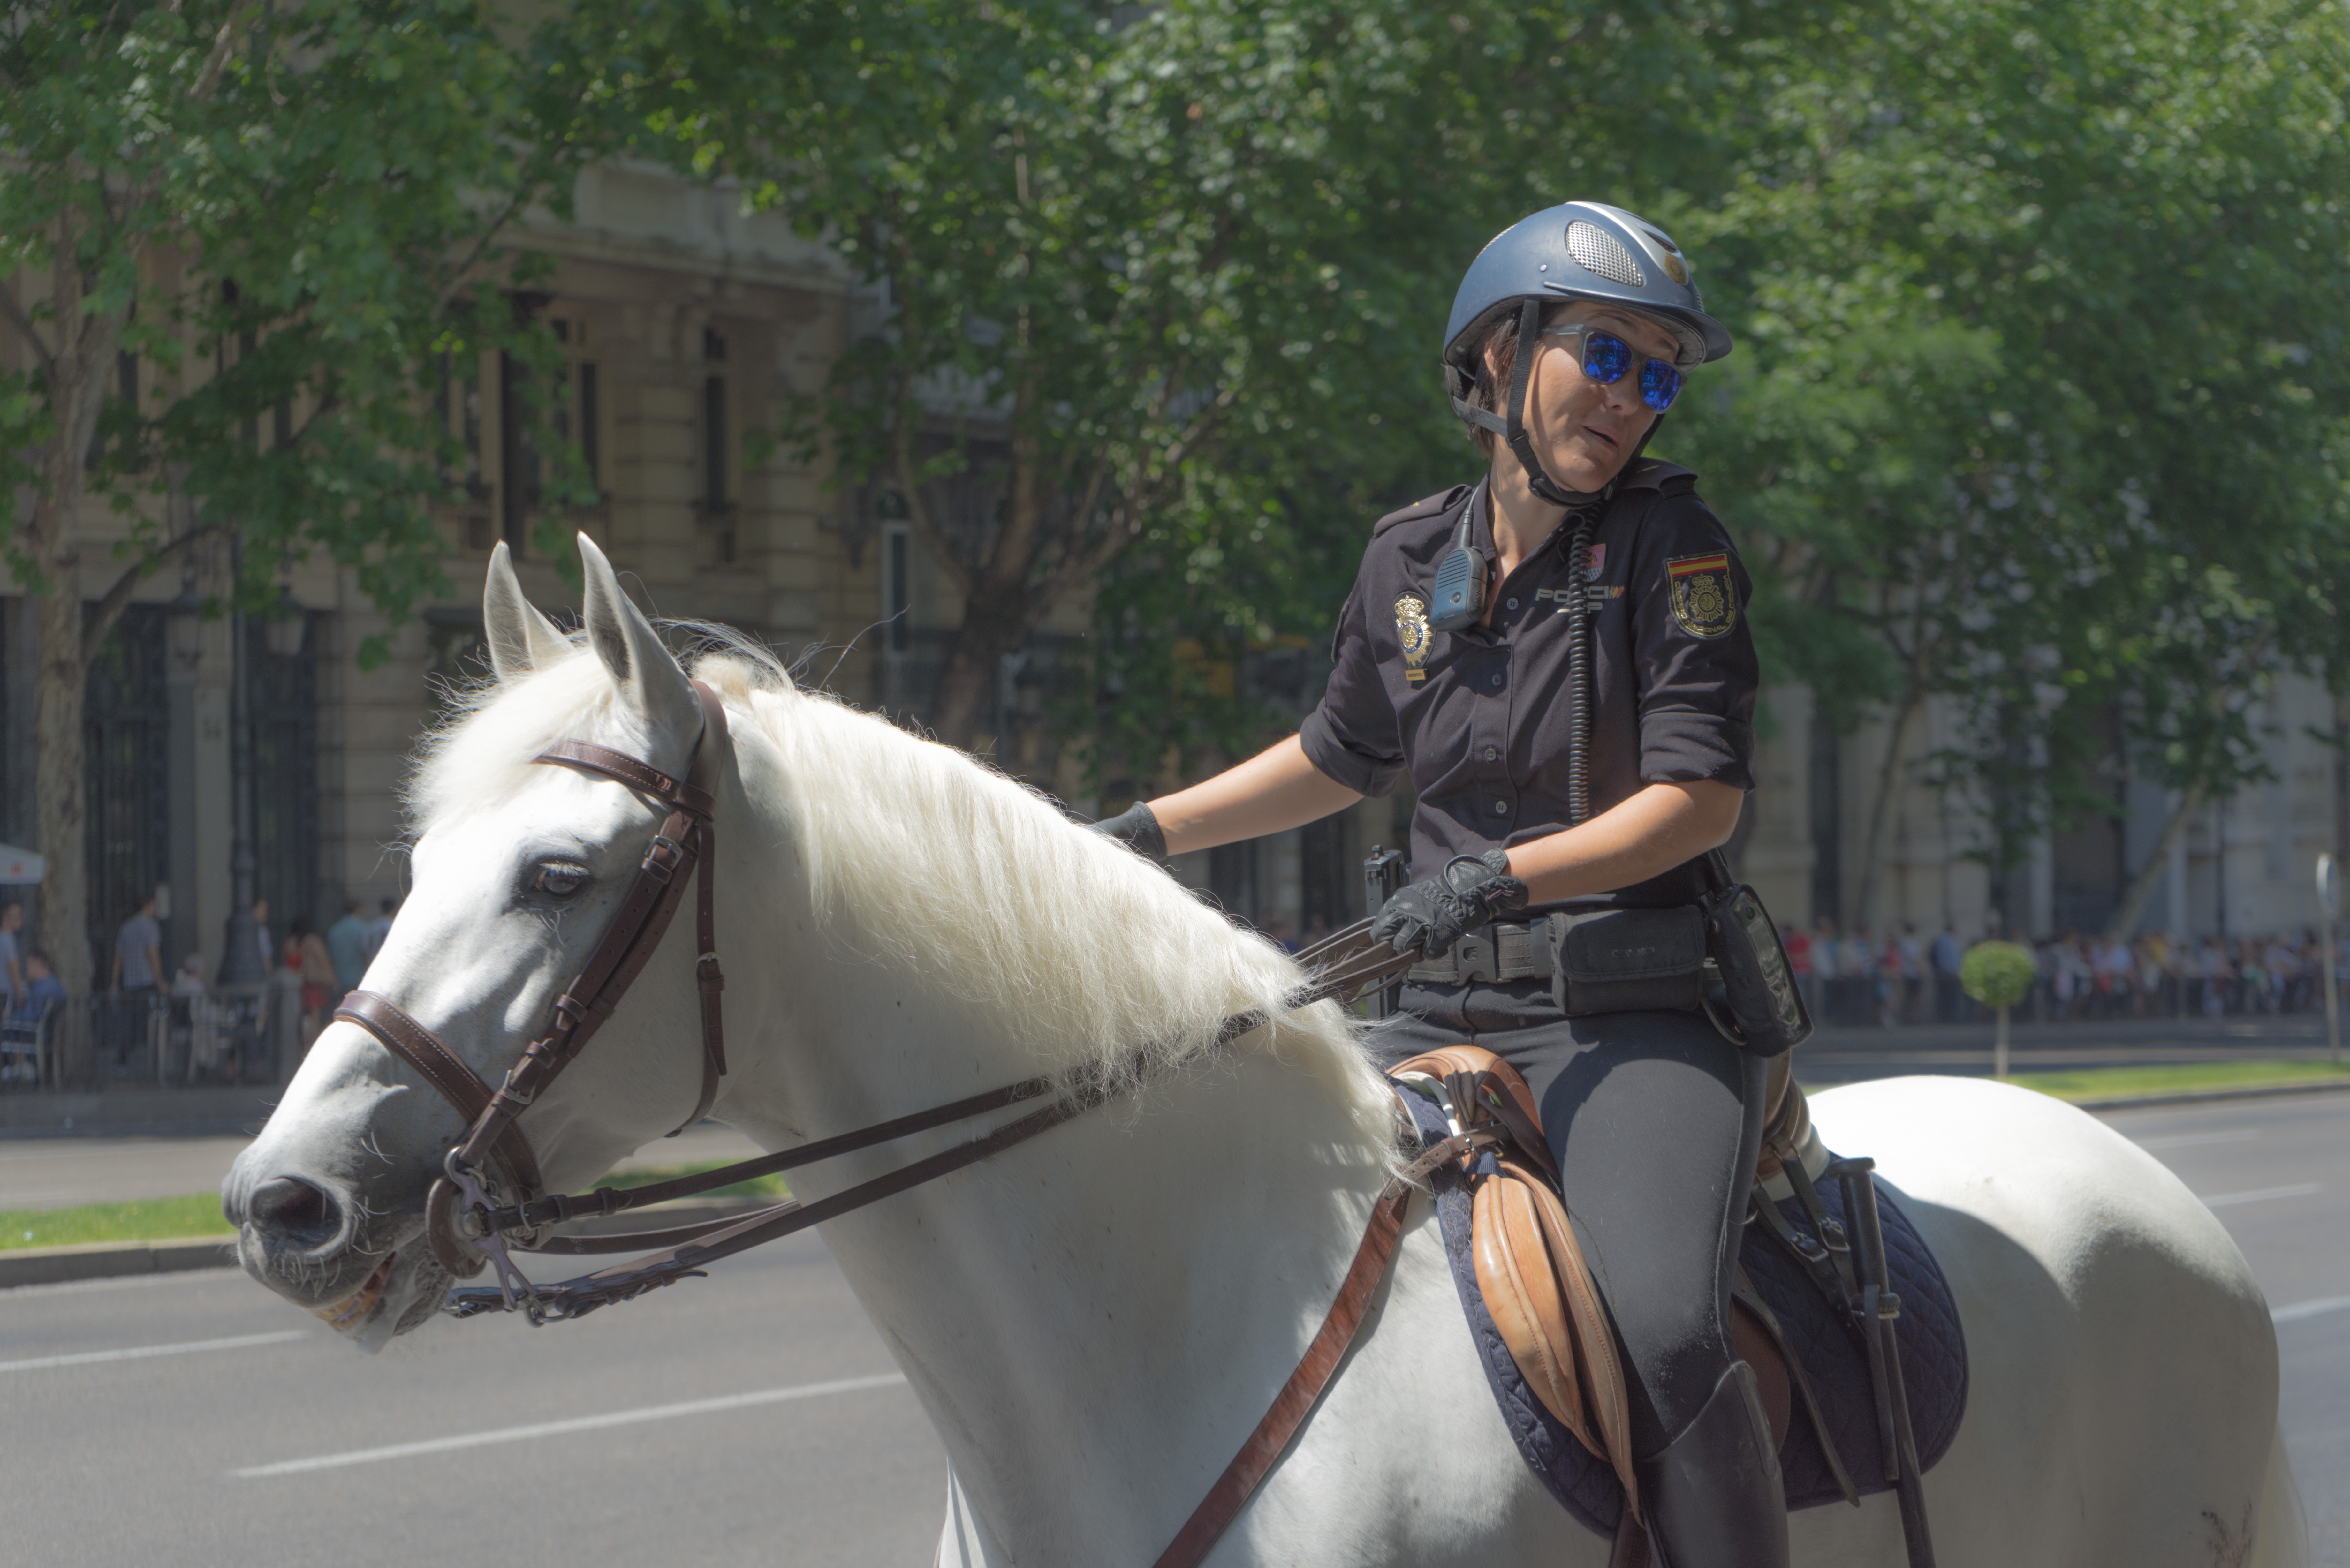
train, horse, rein, stallion, bridle, equine, horse riding, sports, mount, mare, police, jockey, equestrianism, pack animal, eventing, trail riding, horse like mammal, horse harness, animal sports, english riding, equestrian sport, endurance riding